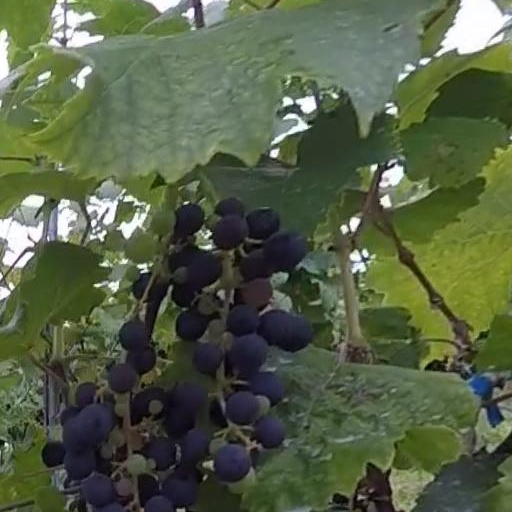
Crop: grape